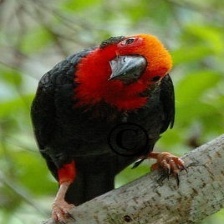
Species: BORNEAN BRISTLEHEAD
Scientific name: PITYRIASIS GYMNOCEPHALA